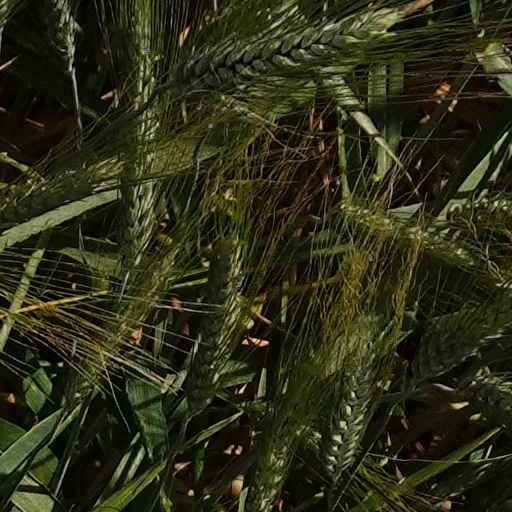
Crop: wheat